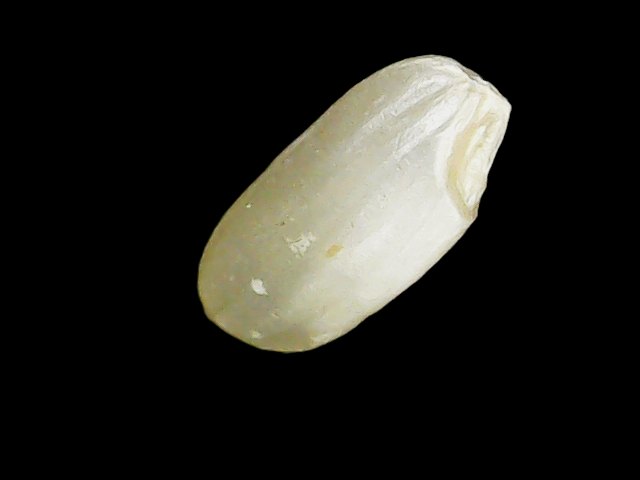
Rice variety: Binadhan8